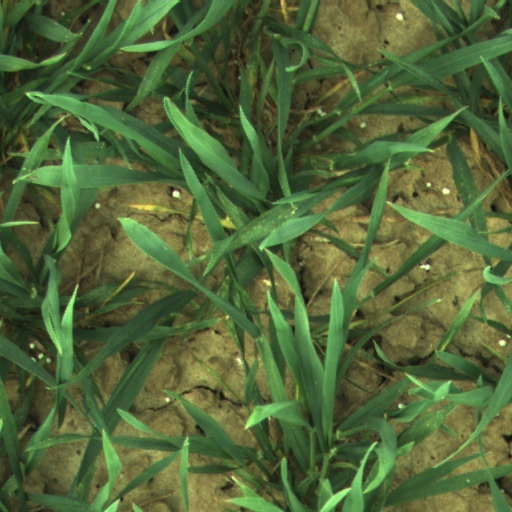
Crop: wheat